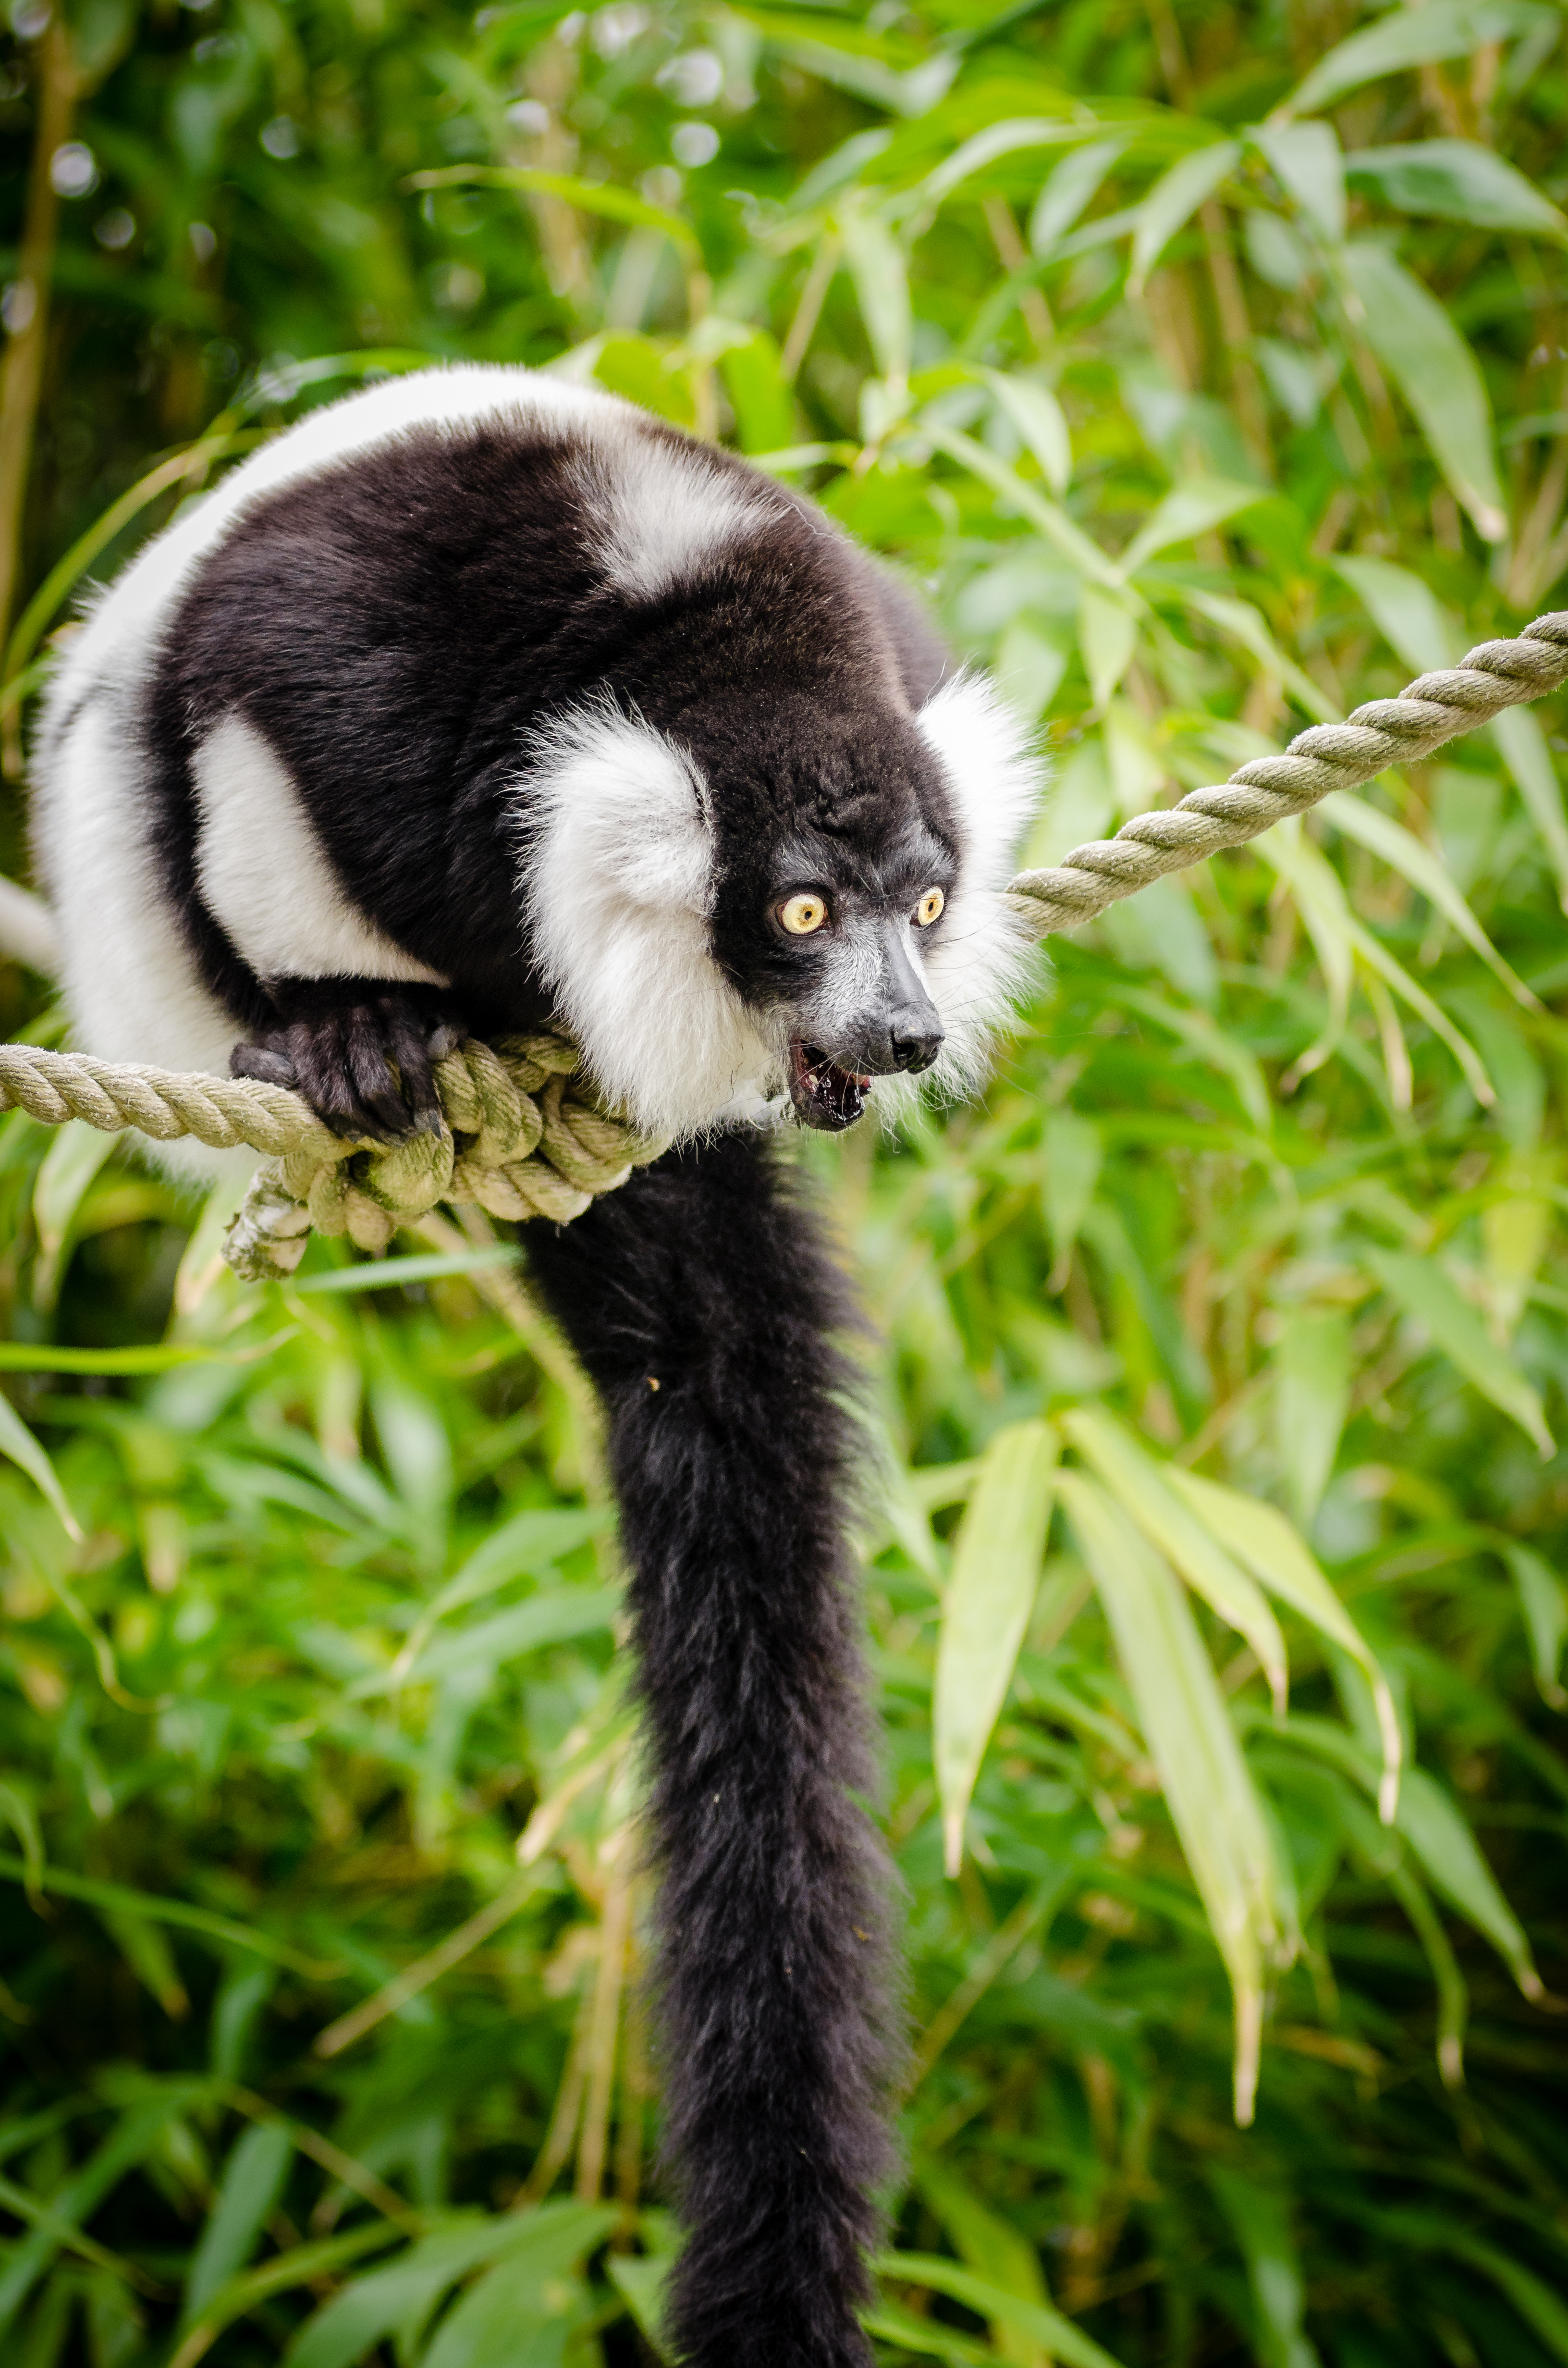
wildlife, mammal, fauna, primate, vertebrate, lemur, giant panda, new world monkey